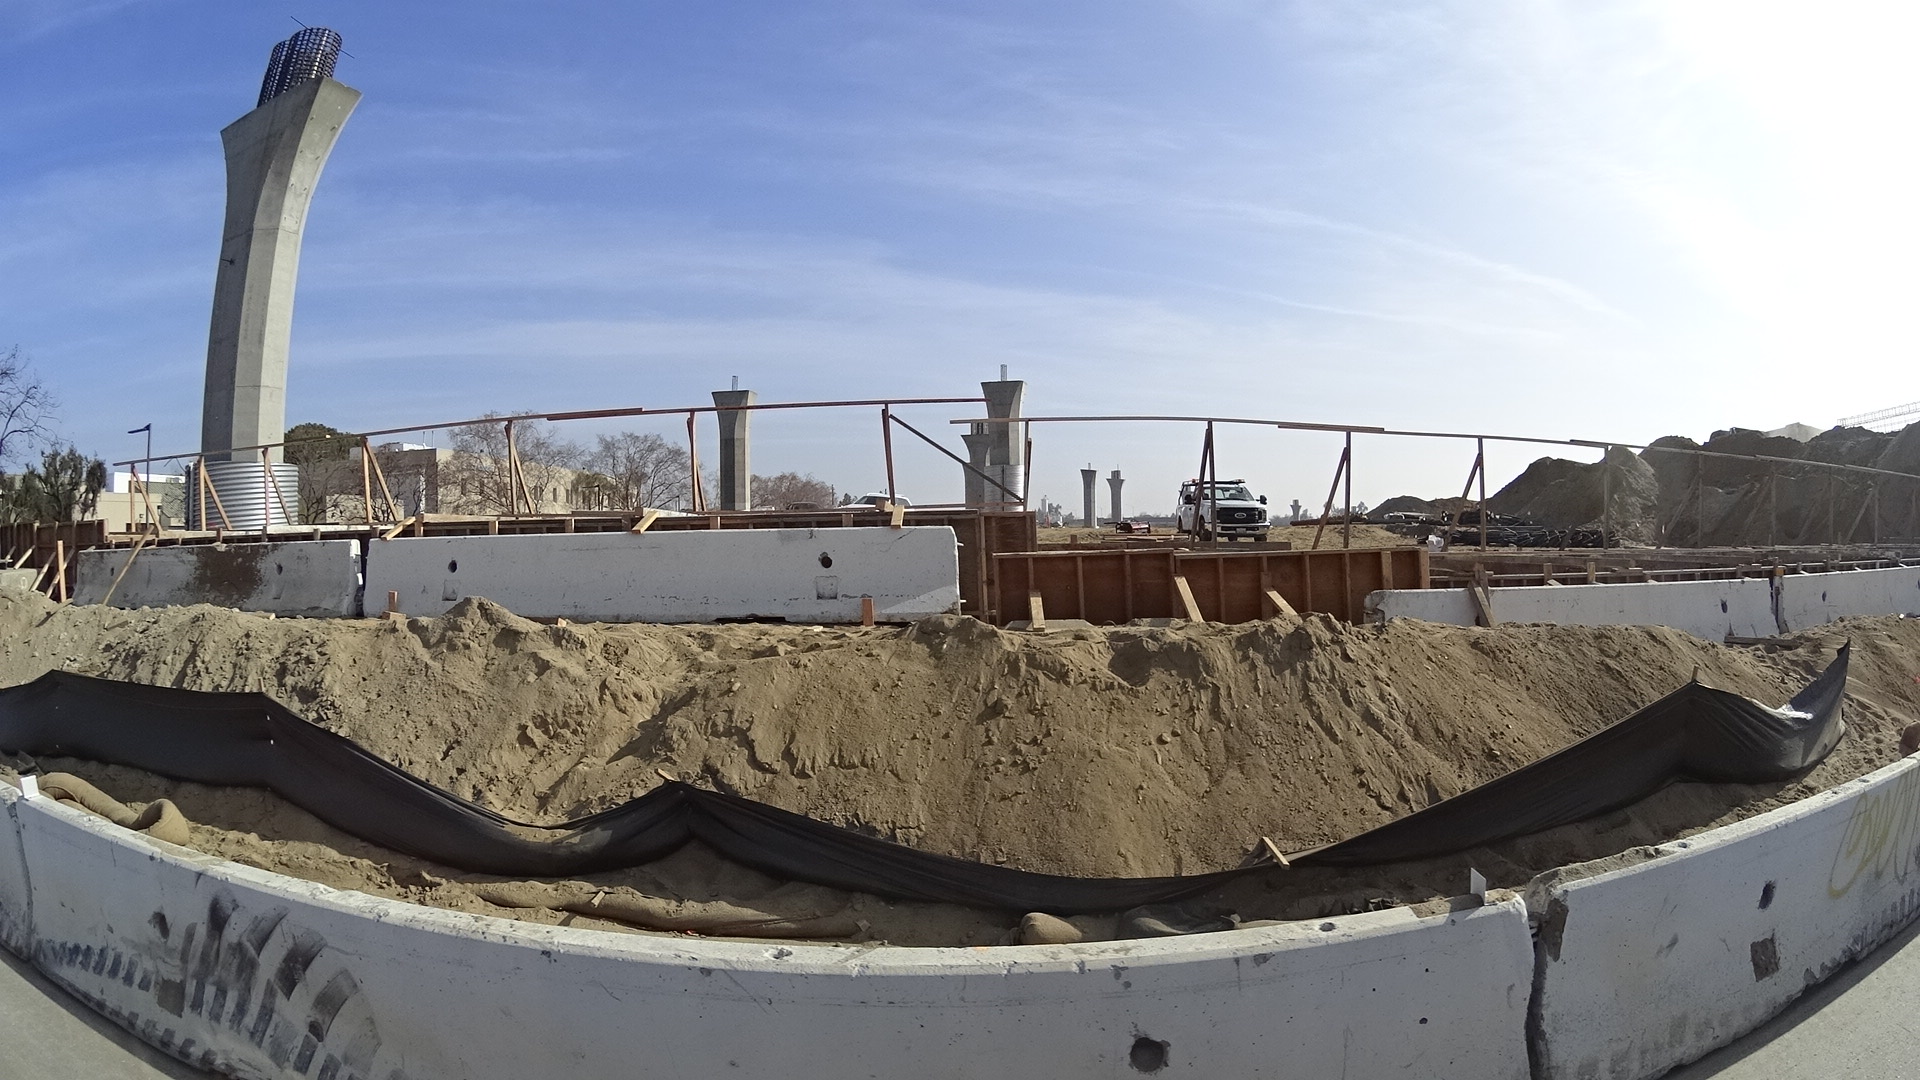
Label: Construction Site
Location: Bakersfield, California, United States
Date: 2021-01-15T11:08:03+00:00